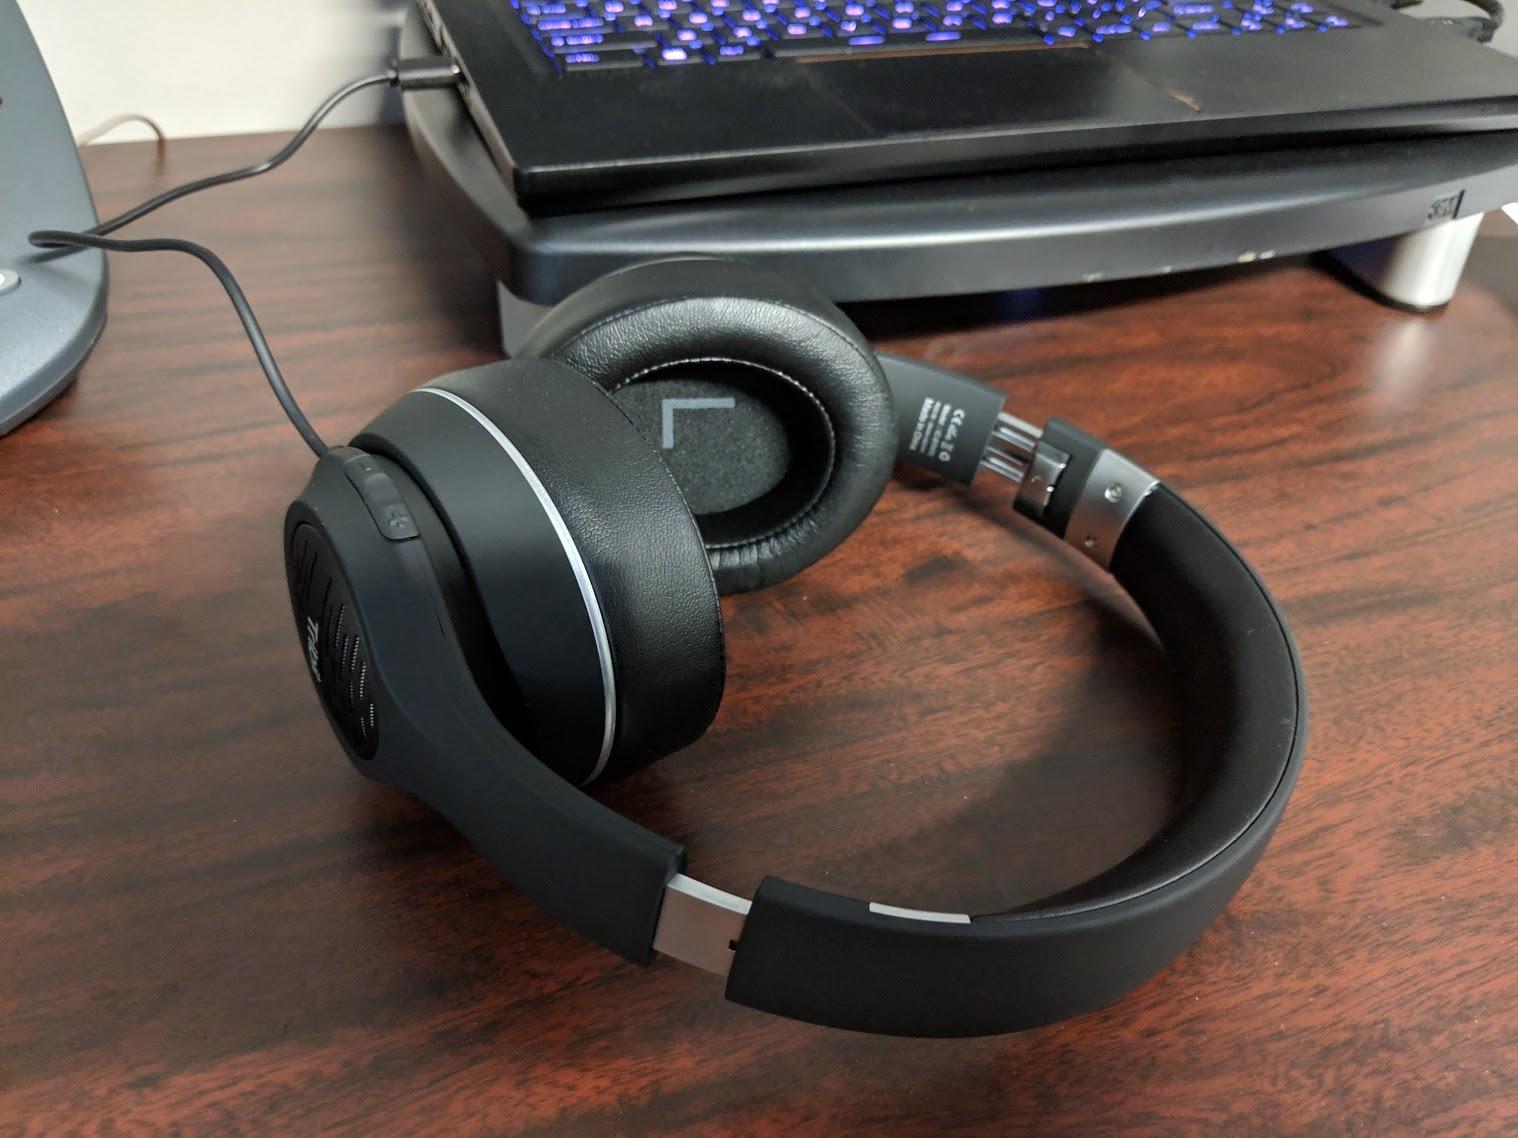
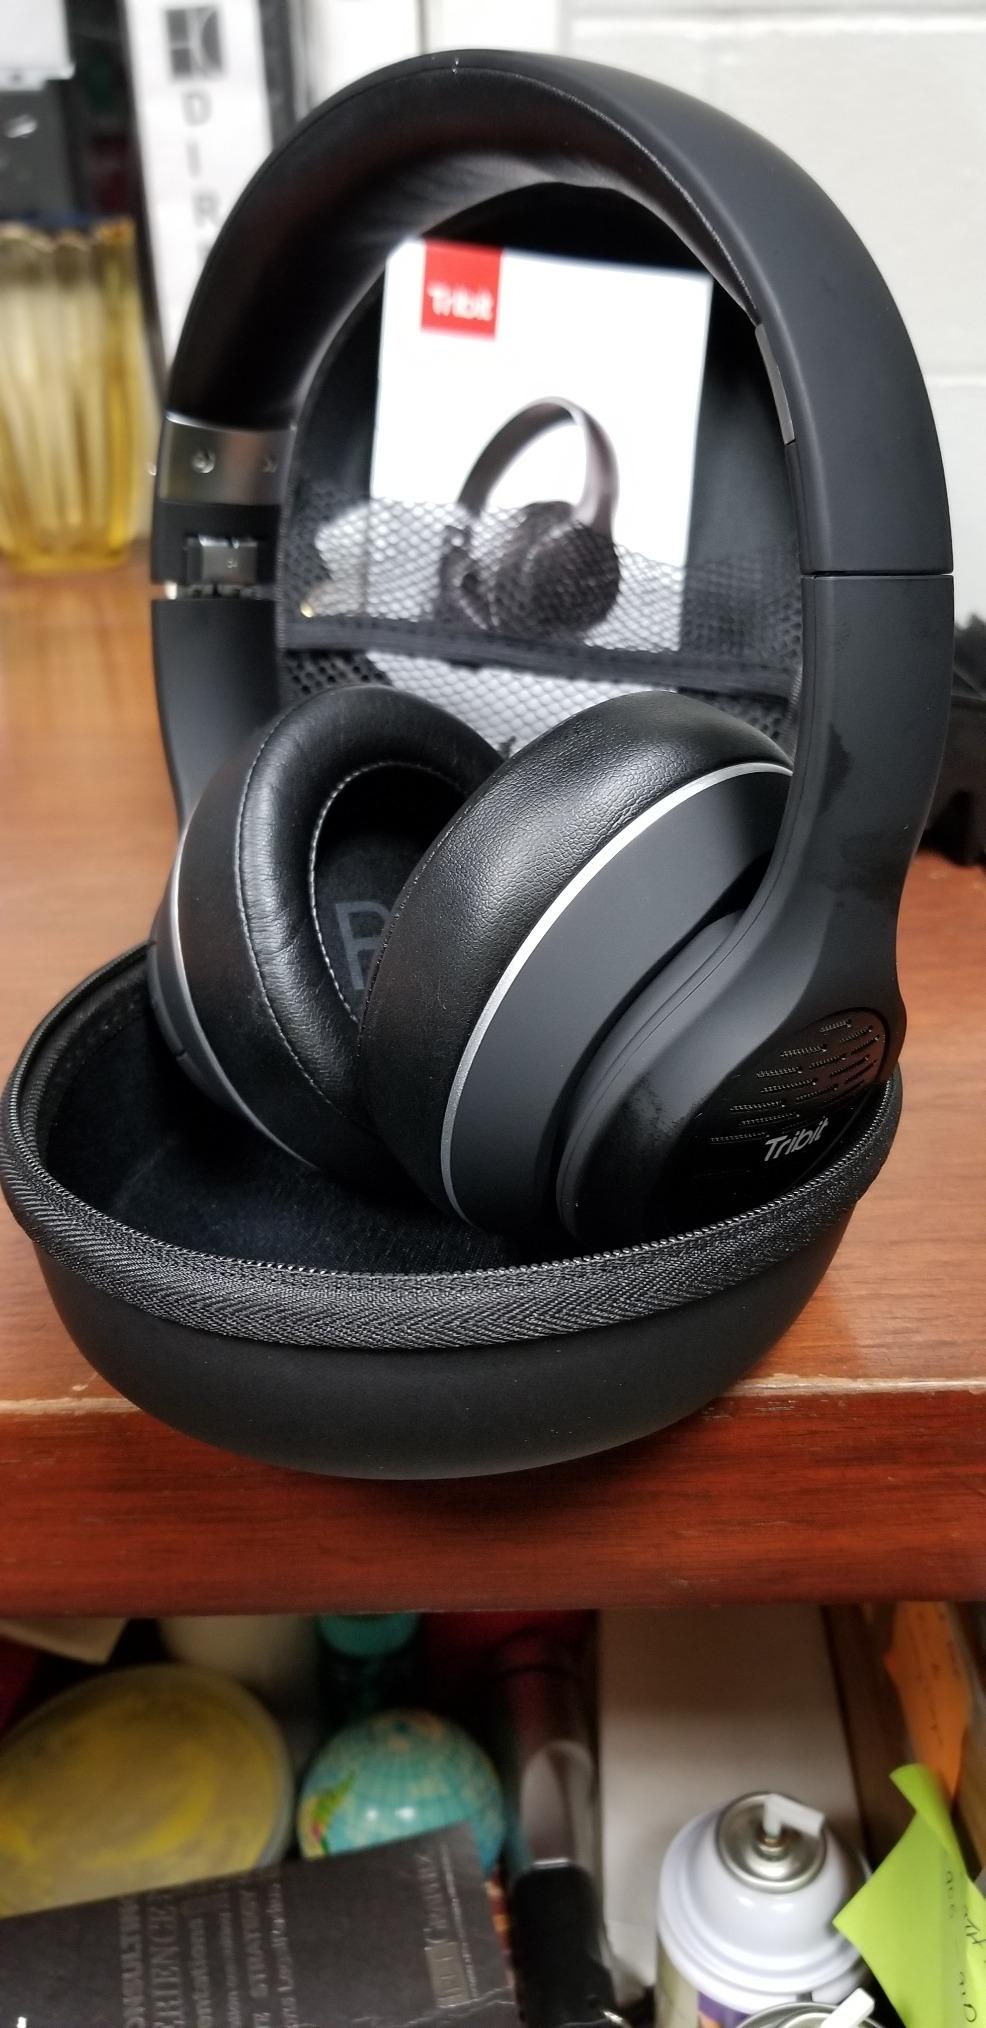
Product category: headphones
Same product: yes